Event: Ecuador Earthquake
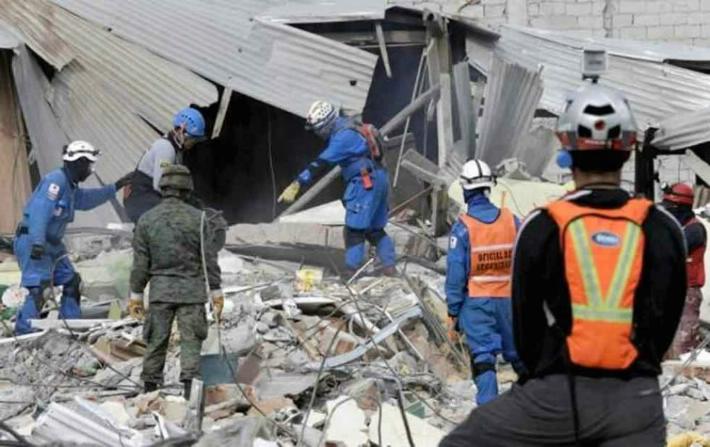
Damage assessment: damage